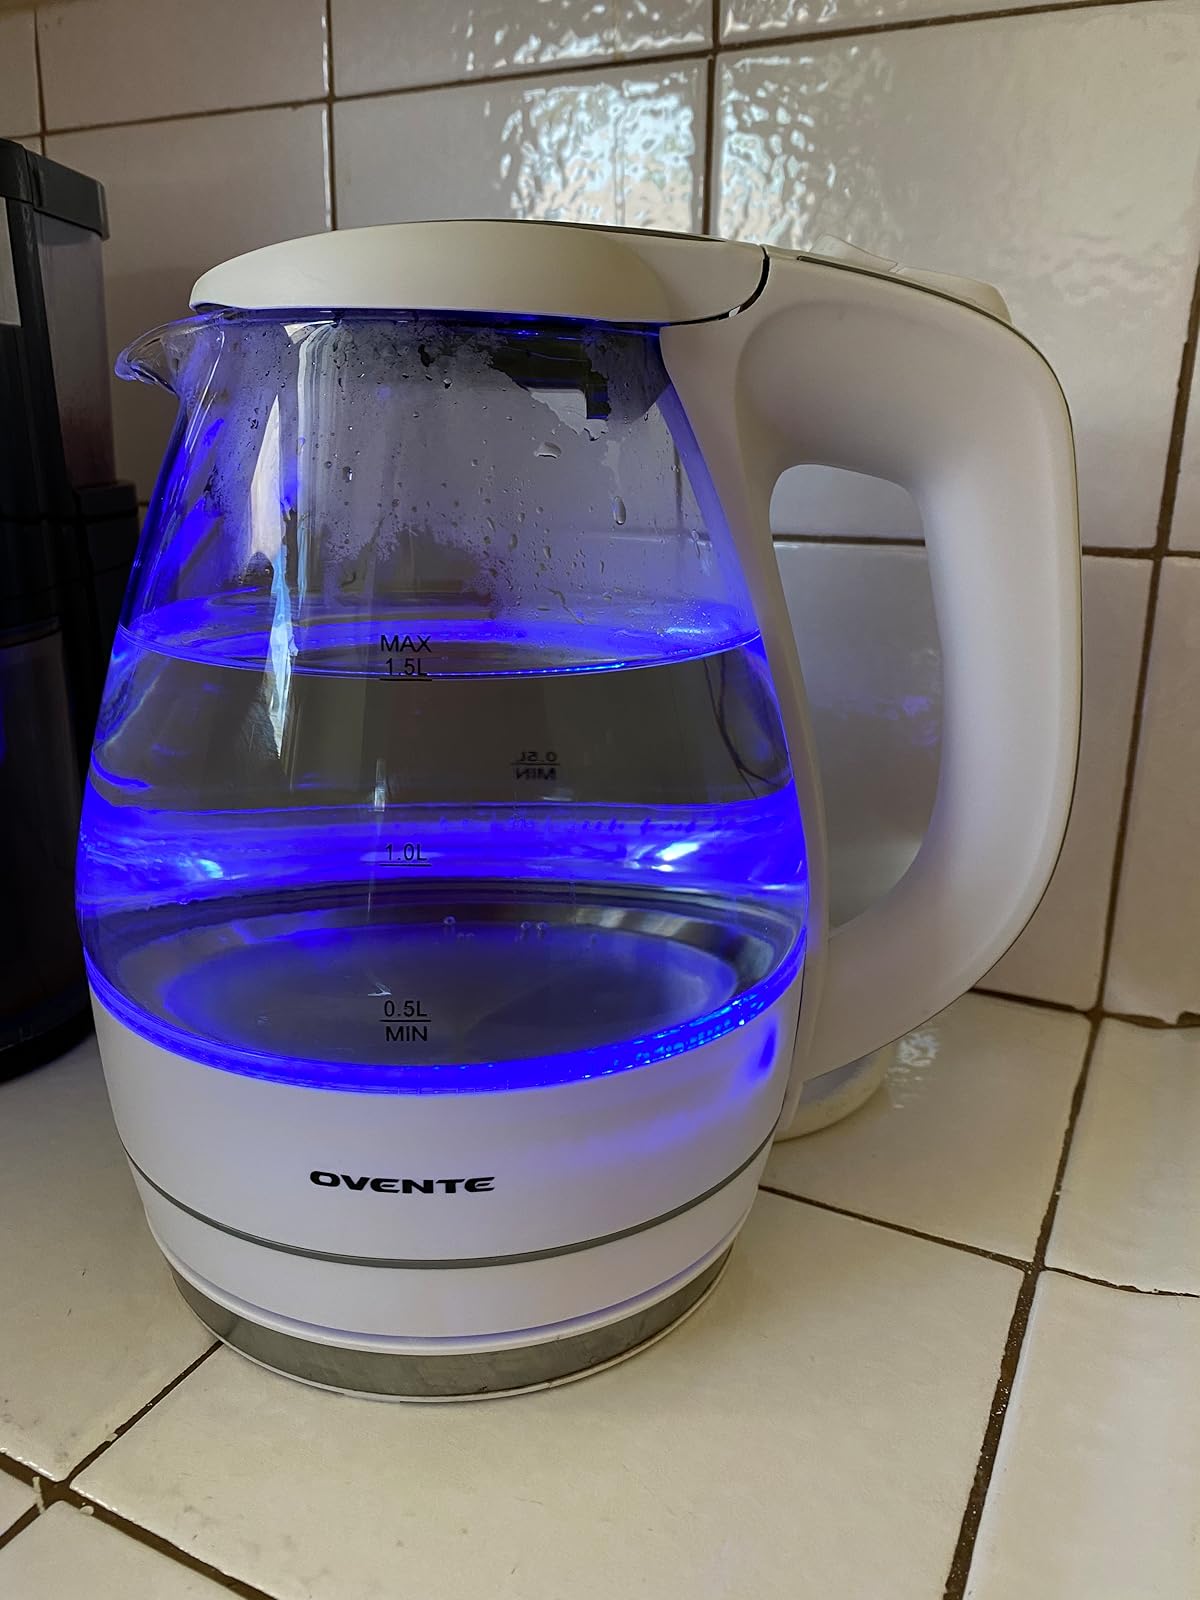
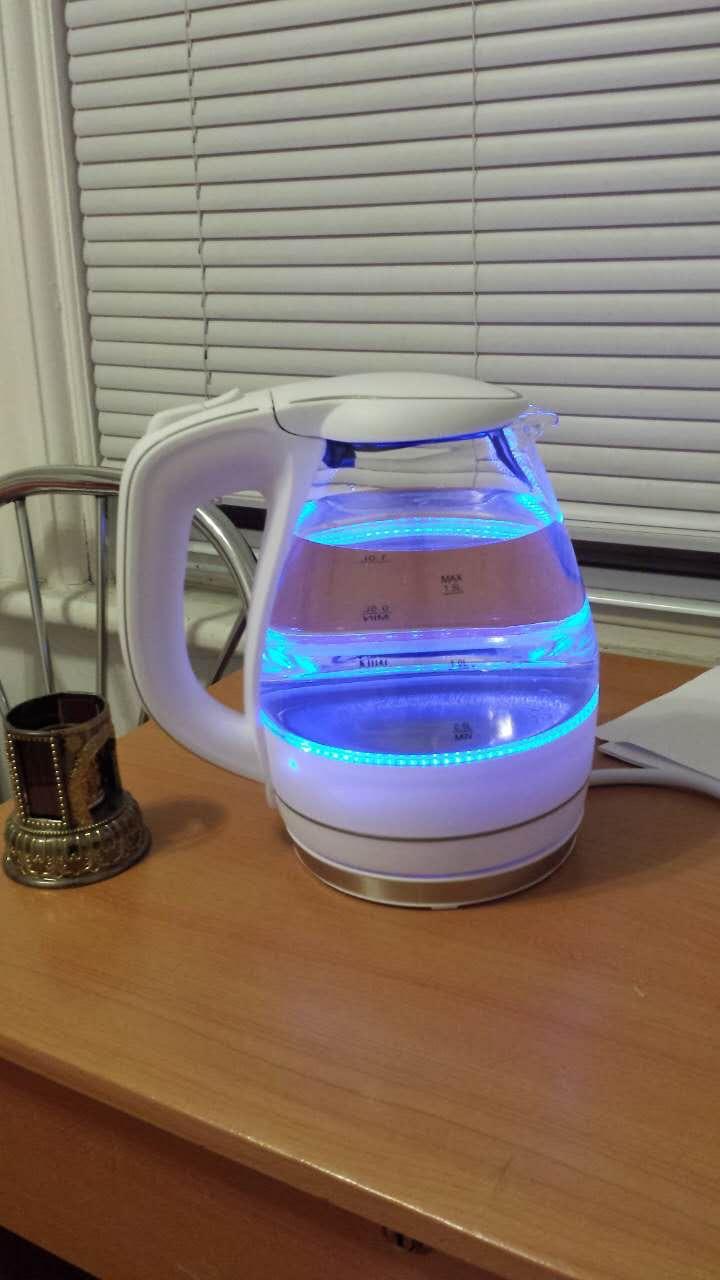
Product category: items_kettle
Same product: yes